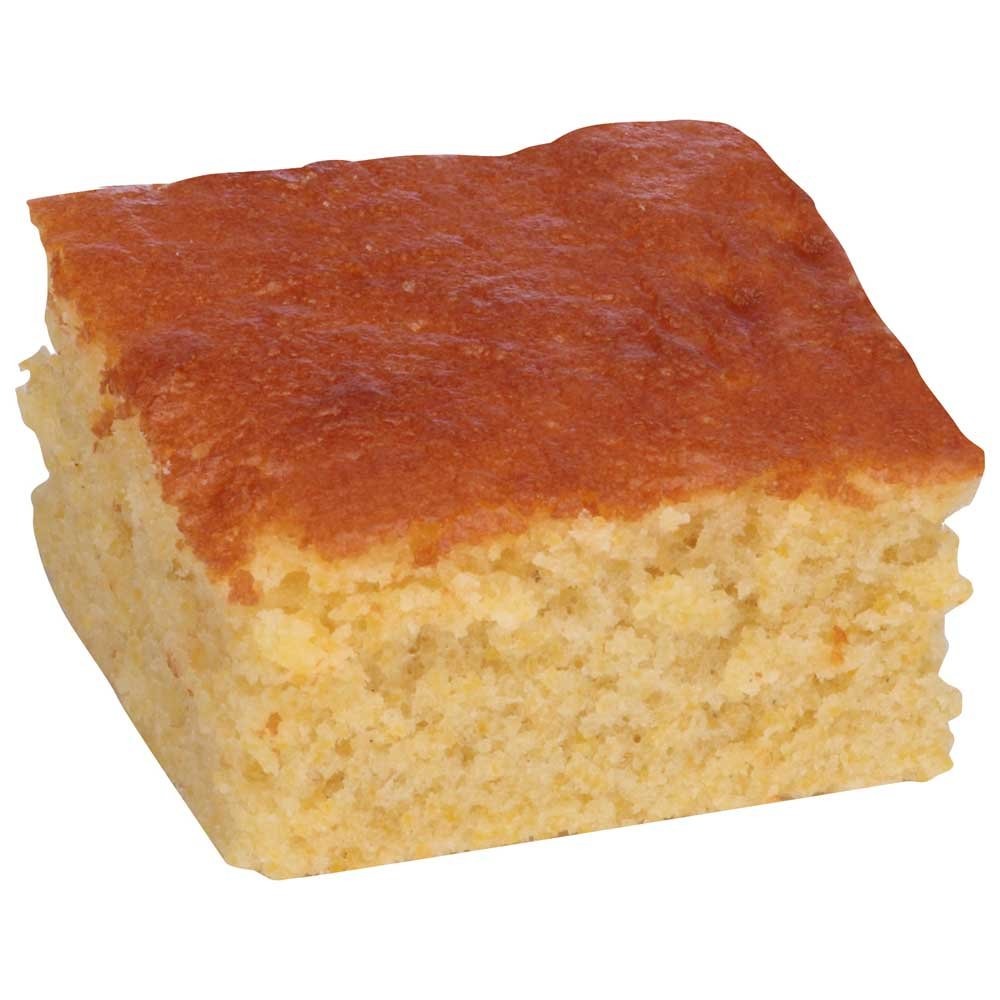
Item Name: Sara Lee Chef Pierre Pre Cut Northern Style Cornbread, 12 x 16 inch -- 4 per case.
Value: 4.0
Unit: Count

Price: 134.71